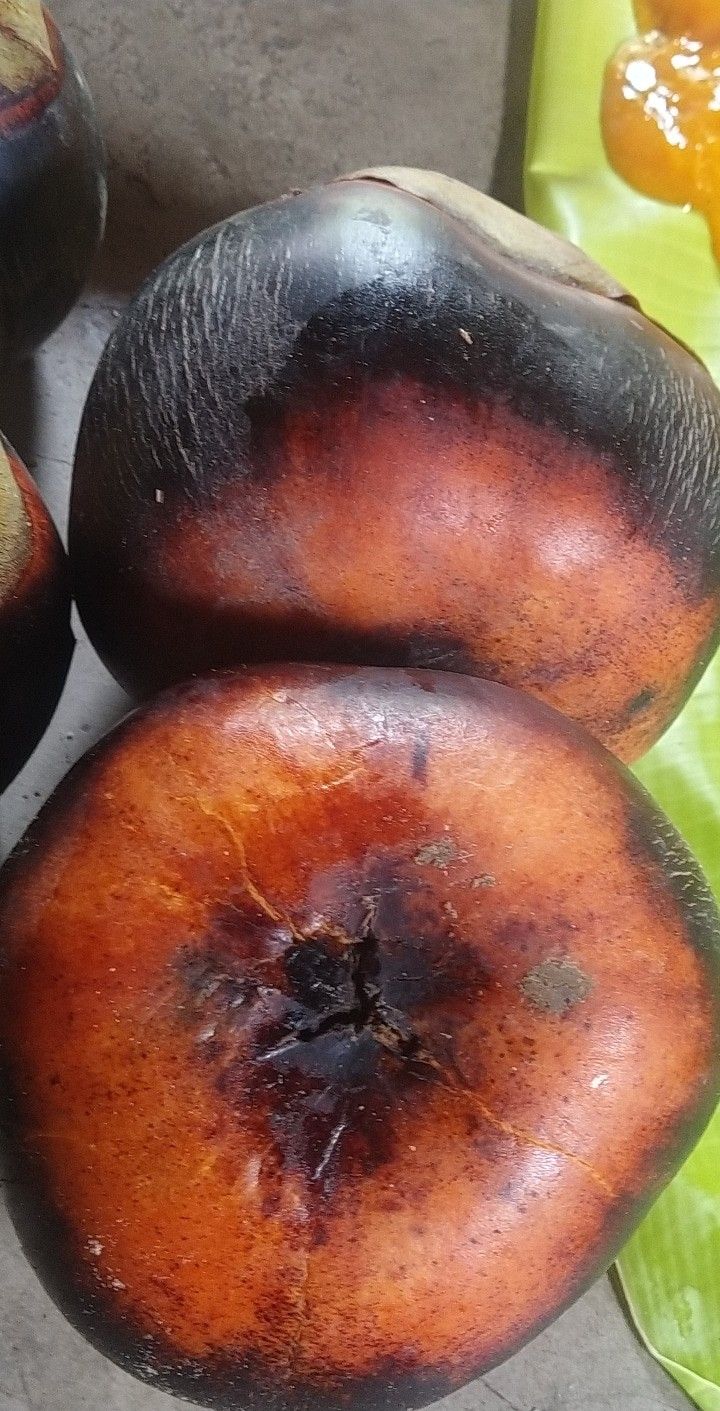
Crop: apple
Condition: black_rot